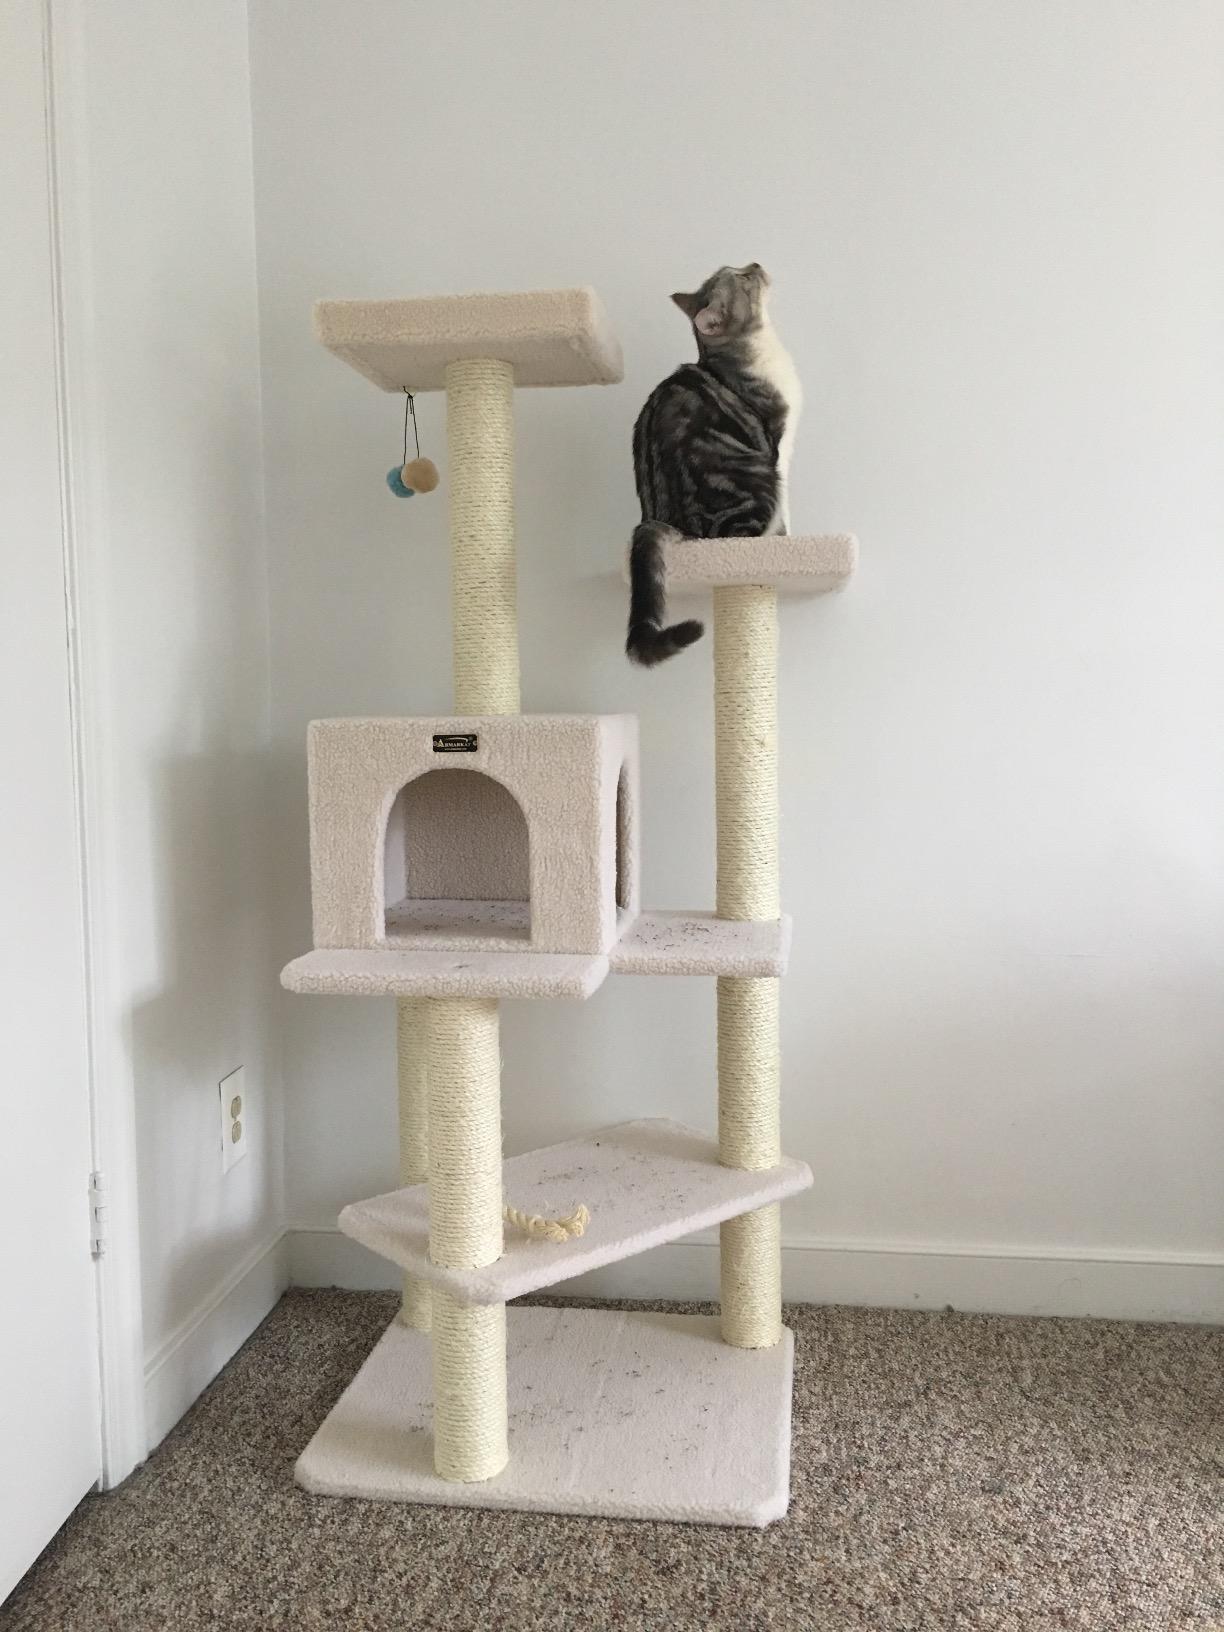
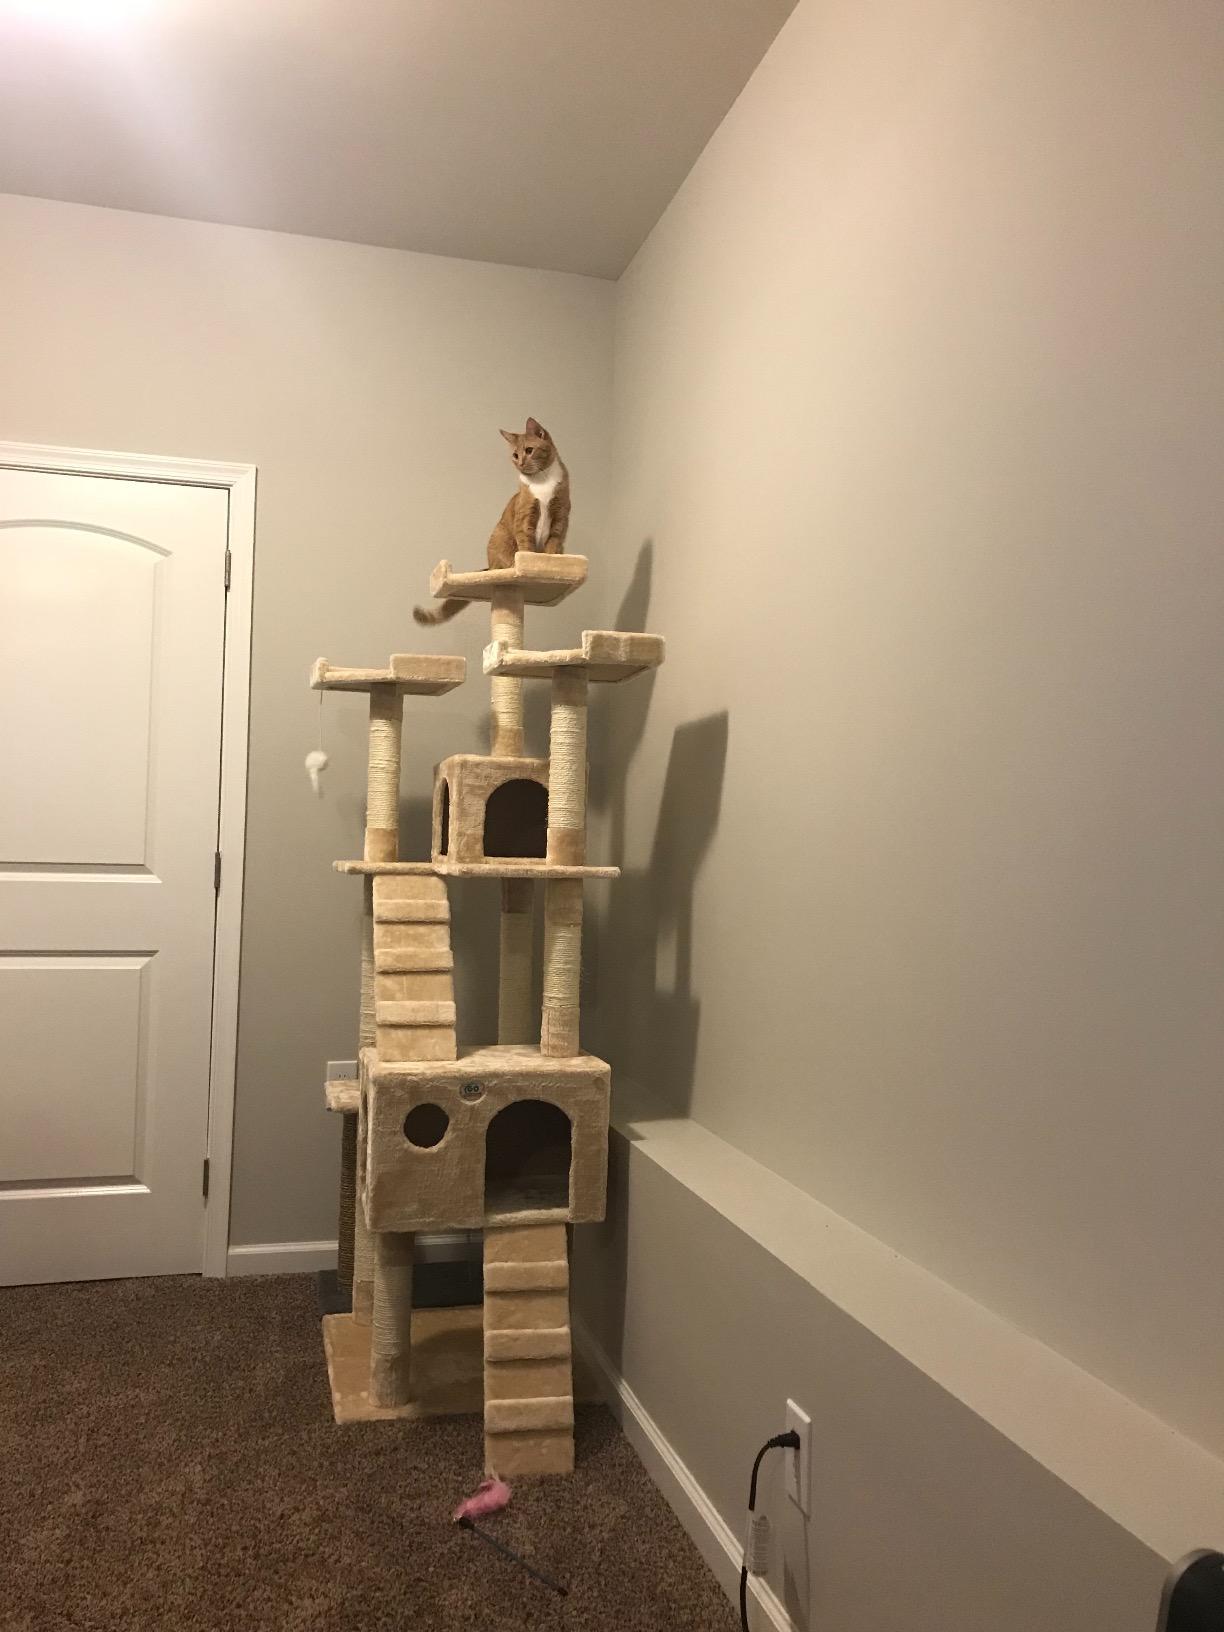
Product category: items_cat tree
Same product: no